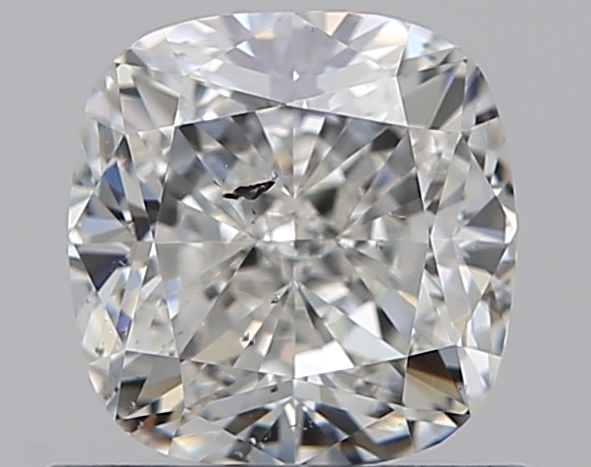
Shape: cushion
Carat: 0.75
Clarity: SI2
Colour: H
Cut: EX
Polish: EX
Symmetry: VG
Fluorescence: M
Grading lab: GIA
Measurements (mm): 5.17 x 5.06 x 3.42